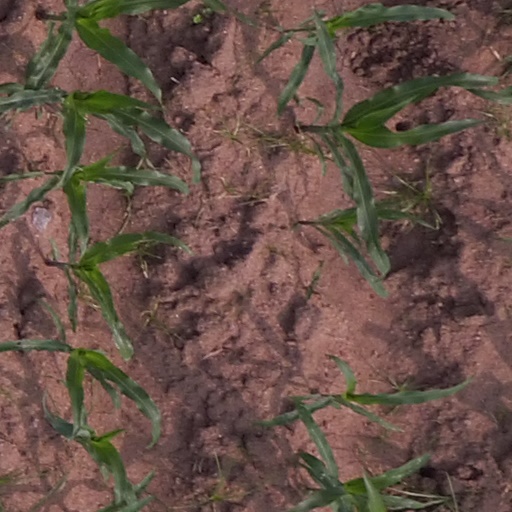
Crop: maize; corn